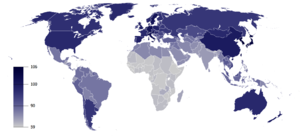
and the Wealth of Nations est un essai publié en 2002 par Richard Lynn, alors professeur émérite de psychologie à l'Université d'Ulster et Tatu Vanhanen, professeur émérite de science politique à l'Université de Tampere. Ils y défendent une thèse selon laquelle il existe une corrélation entre le revenu national brut par habitant et le quotient intellectuel moyen de la population. Les auteurs interprètent cette corrélation comme une mise en évidence du fait que le quotient intellectuel serait un facteur important des différences en matière de richesse nationale et de taux de croissance économique, c'est-à-dire que l'intelligence des populations serait le moteur du développement.